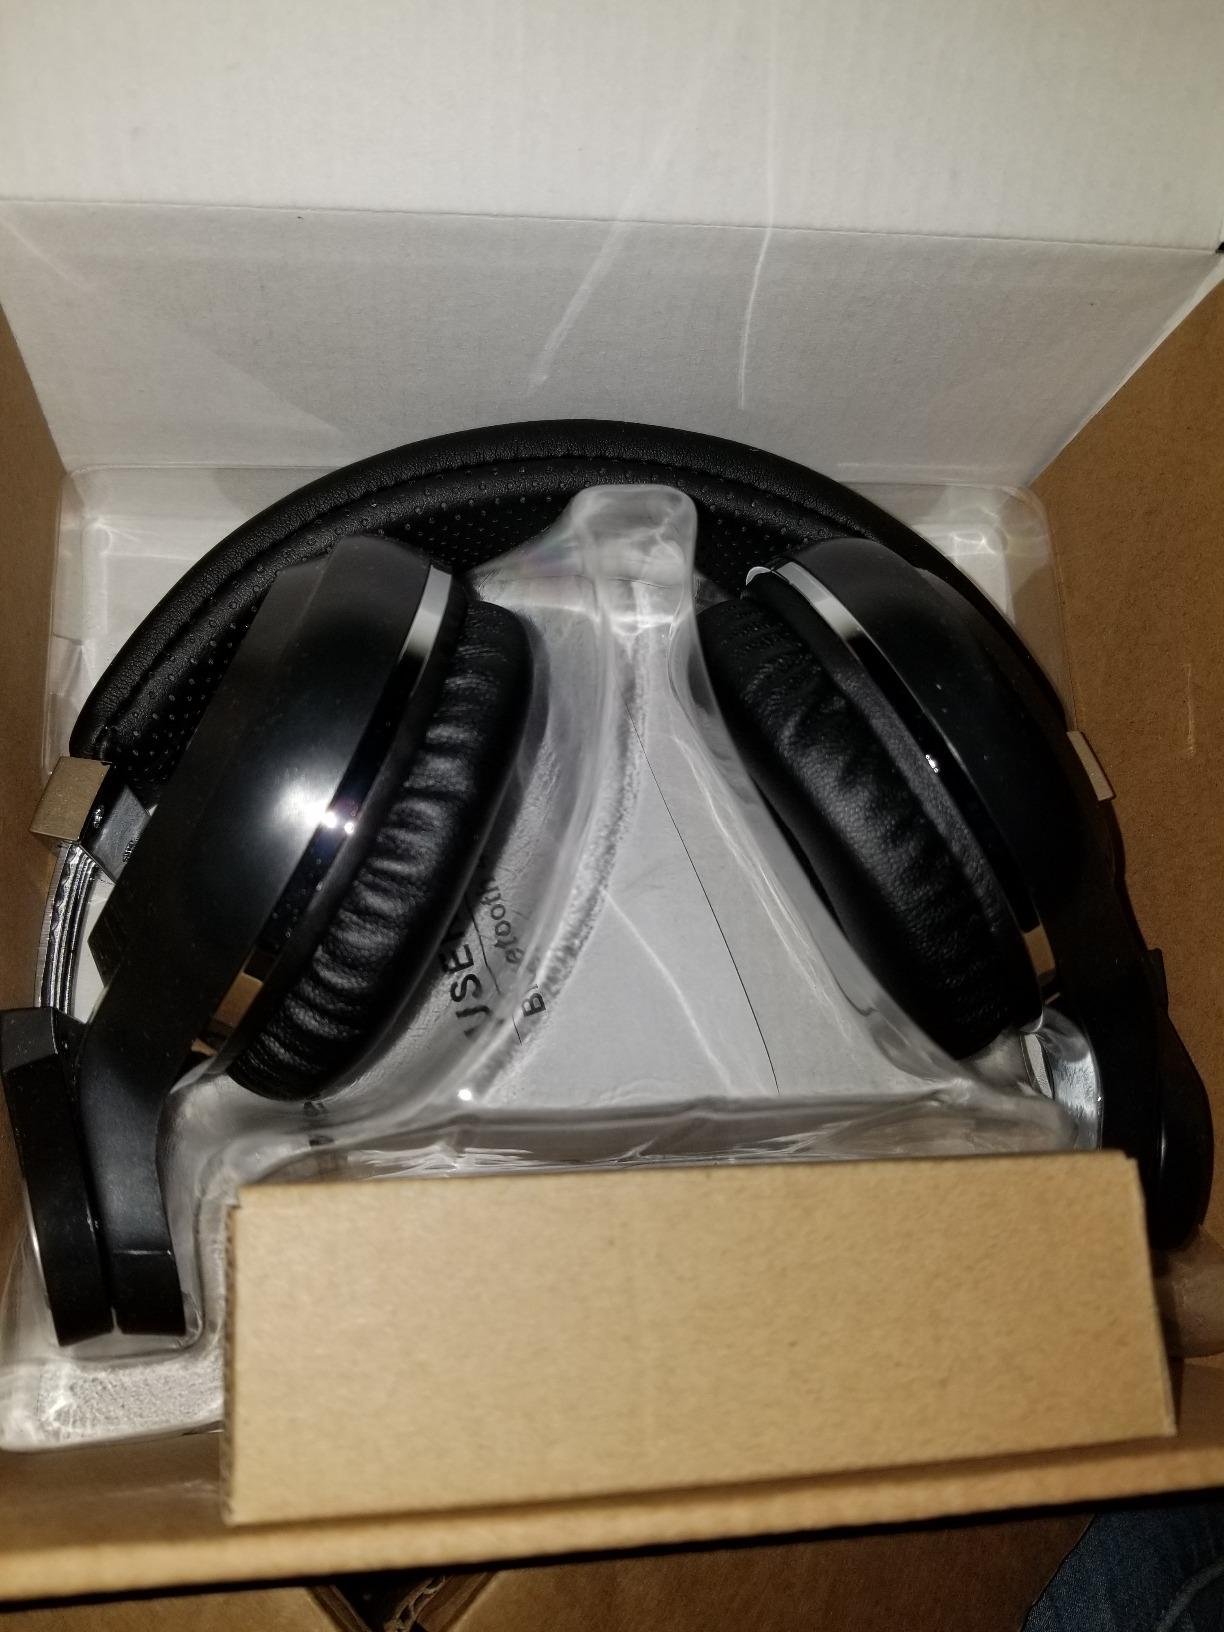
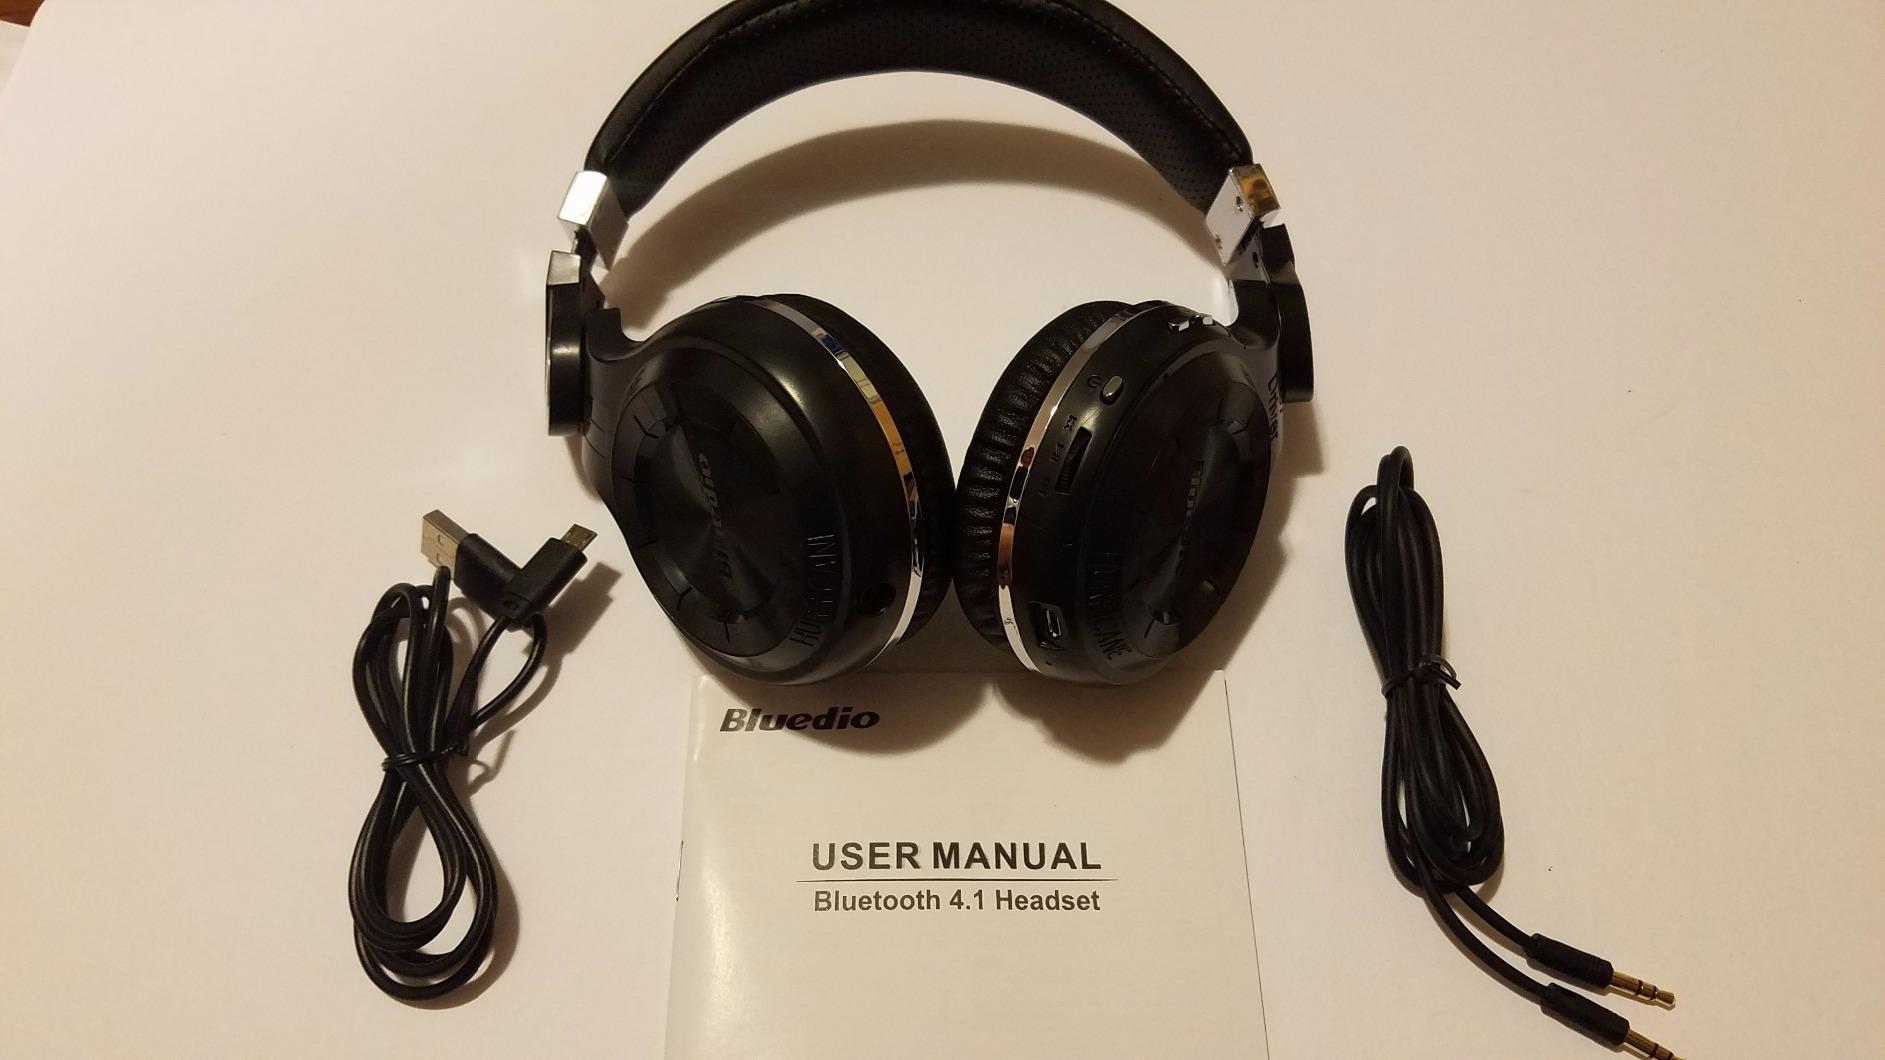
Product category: headphones
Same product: yes